Georgy Kamnev

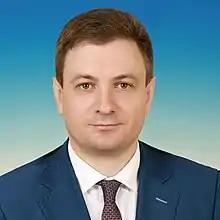

Georgy Petrovich Kamnev (born 5 October 1983, Serdobsk, Penza Oblast, USSR) is a Russian politician and former deputy of the Legislative Assembly of the Penza Region. He served as the First Secretary of the Penza regional branch of the Communist Party of the Russian Federation (CPRF) from 21 May 2011 to 30 October 2021. Since 27 May 2017, he has been a member of the Presidium of the Central Committee of the CPRF. Following the 2021 Russian legislative election, he became a member of the 8th State Duma.